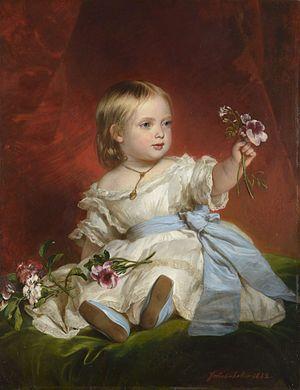
Cet article est une liste des peintures de Franz Xaver Winterhalter. Winterhalter était un artiste allemand célèbre au XIXe siècle pour ses portraits de la royauté européenne. Ses œuvres font partie des collections des plus grands musées d'Europe et des États-Unis. Ses peintures véhiculent une atmosphère d'intimité, révélant une compréhension de l'esprit de la noblesse de l'époque, de son hédonisme, de son luxe et aussi de sa joie.
Cet article donne la liste des héritiers successifs du trône britannique depuis l'Acte d'Union de 1707. Les règles de succession fixées par l'Acte d'Établissement de 1701 excluent les catholiques du trône au bénéfice des seuls protestants. Jusqu'en 2012, les hommes, au même degré de parenté, ont toujours été prioritaires sur les femmes pour l'accession au trône, en vertu de la primogéniture cognatique avec préférence masculine. Les héritiers mâles portent les titres de prince de Galles et de duc de Cornouailles, créés respectivement en 1301 et 1337 sur décision des rois Édouard Iᵉʳ et Édouard III en faveur du premier descendant mâle du monarque.
Victoria Adélaïde Marie Louise du Royaume-Uni, princesse royale de Grande-Bretagne et d'Irlande puis, par son mariage, reine de Prusse et impératrice allemande, est née le 21 novembre 1840 au palais de Buckingham, à Londres, et morte le 5 août 1901 à Friedrichshof, en Allemagne. Fille aînée de la reine Victoria du Royaume-Uni et du prince Albert, elle est impératrice allemande et reine de Prusse durant les 99 jours de règne de son époux, Frédéric III.